East Field (Saipan)

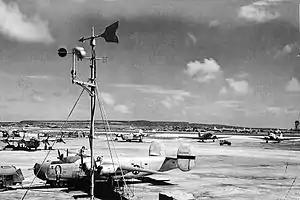
Ramp at East Field, fall 1944. Consolidated B-24J-105-CO Liberator 42-109809 "Evasive Action" 819th Bomb Squadron from the 30th Bomb Group, C-47 Skytrains and, in the distance, a B-29 Superfortress

East Field (also known as Kagman Airfield) is a former World War II airfield on Saipan in the Mariana Islands, part of Naval Advance Base Saipan.